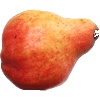
Label: red_pear